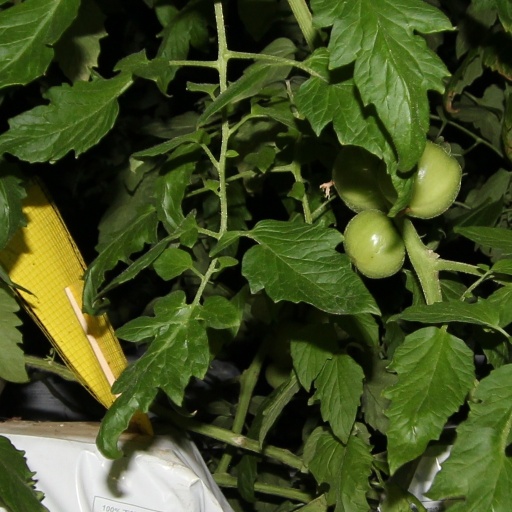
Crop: tomato